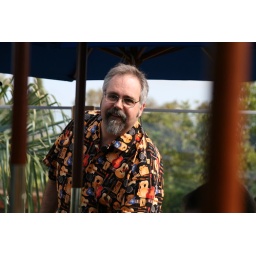
jfbrown42 in the fabulous guitar shirt